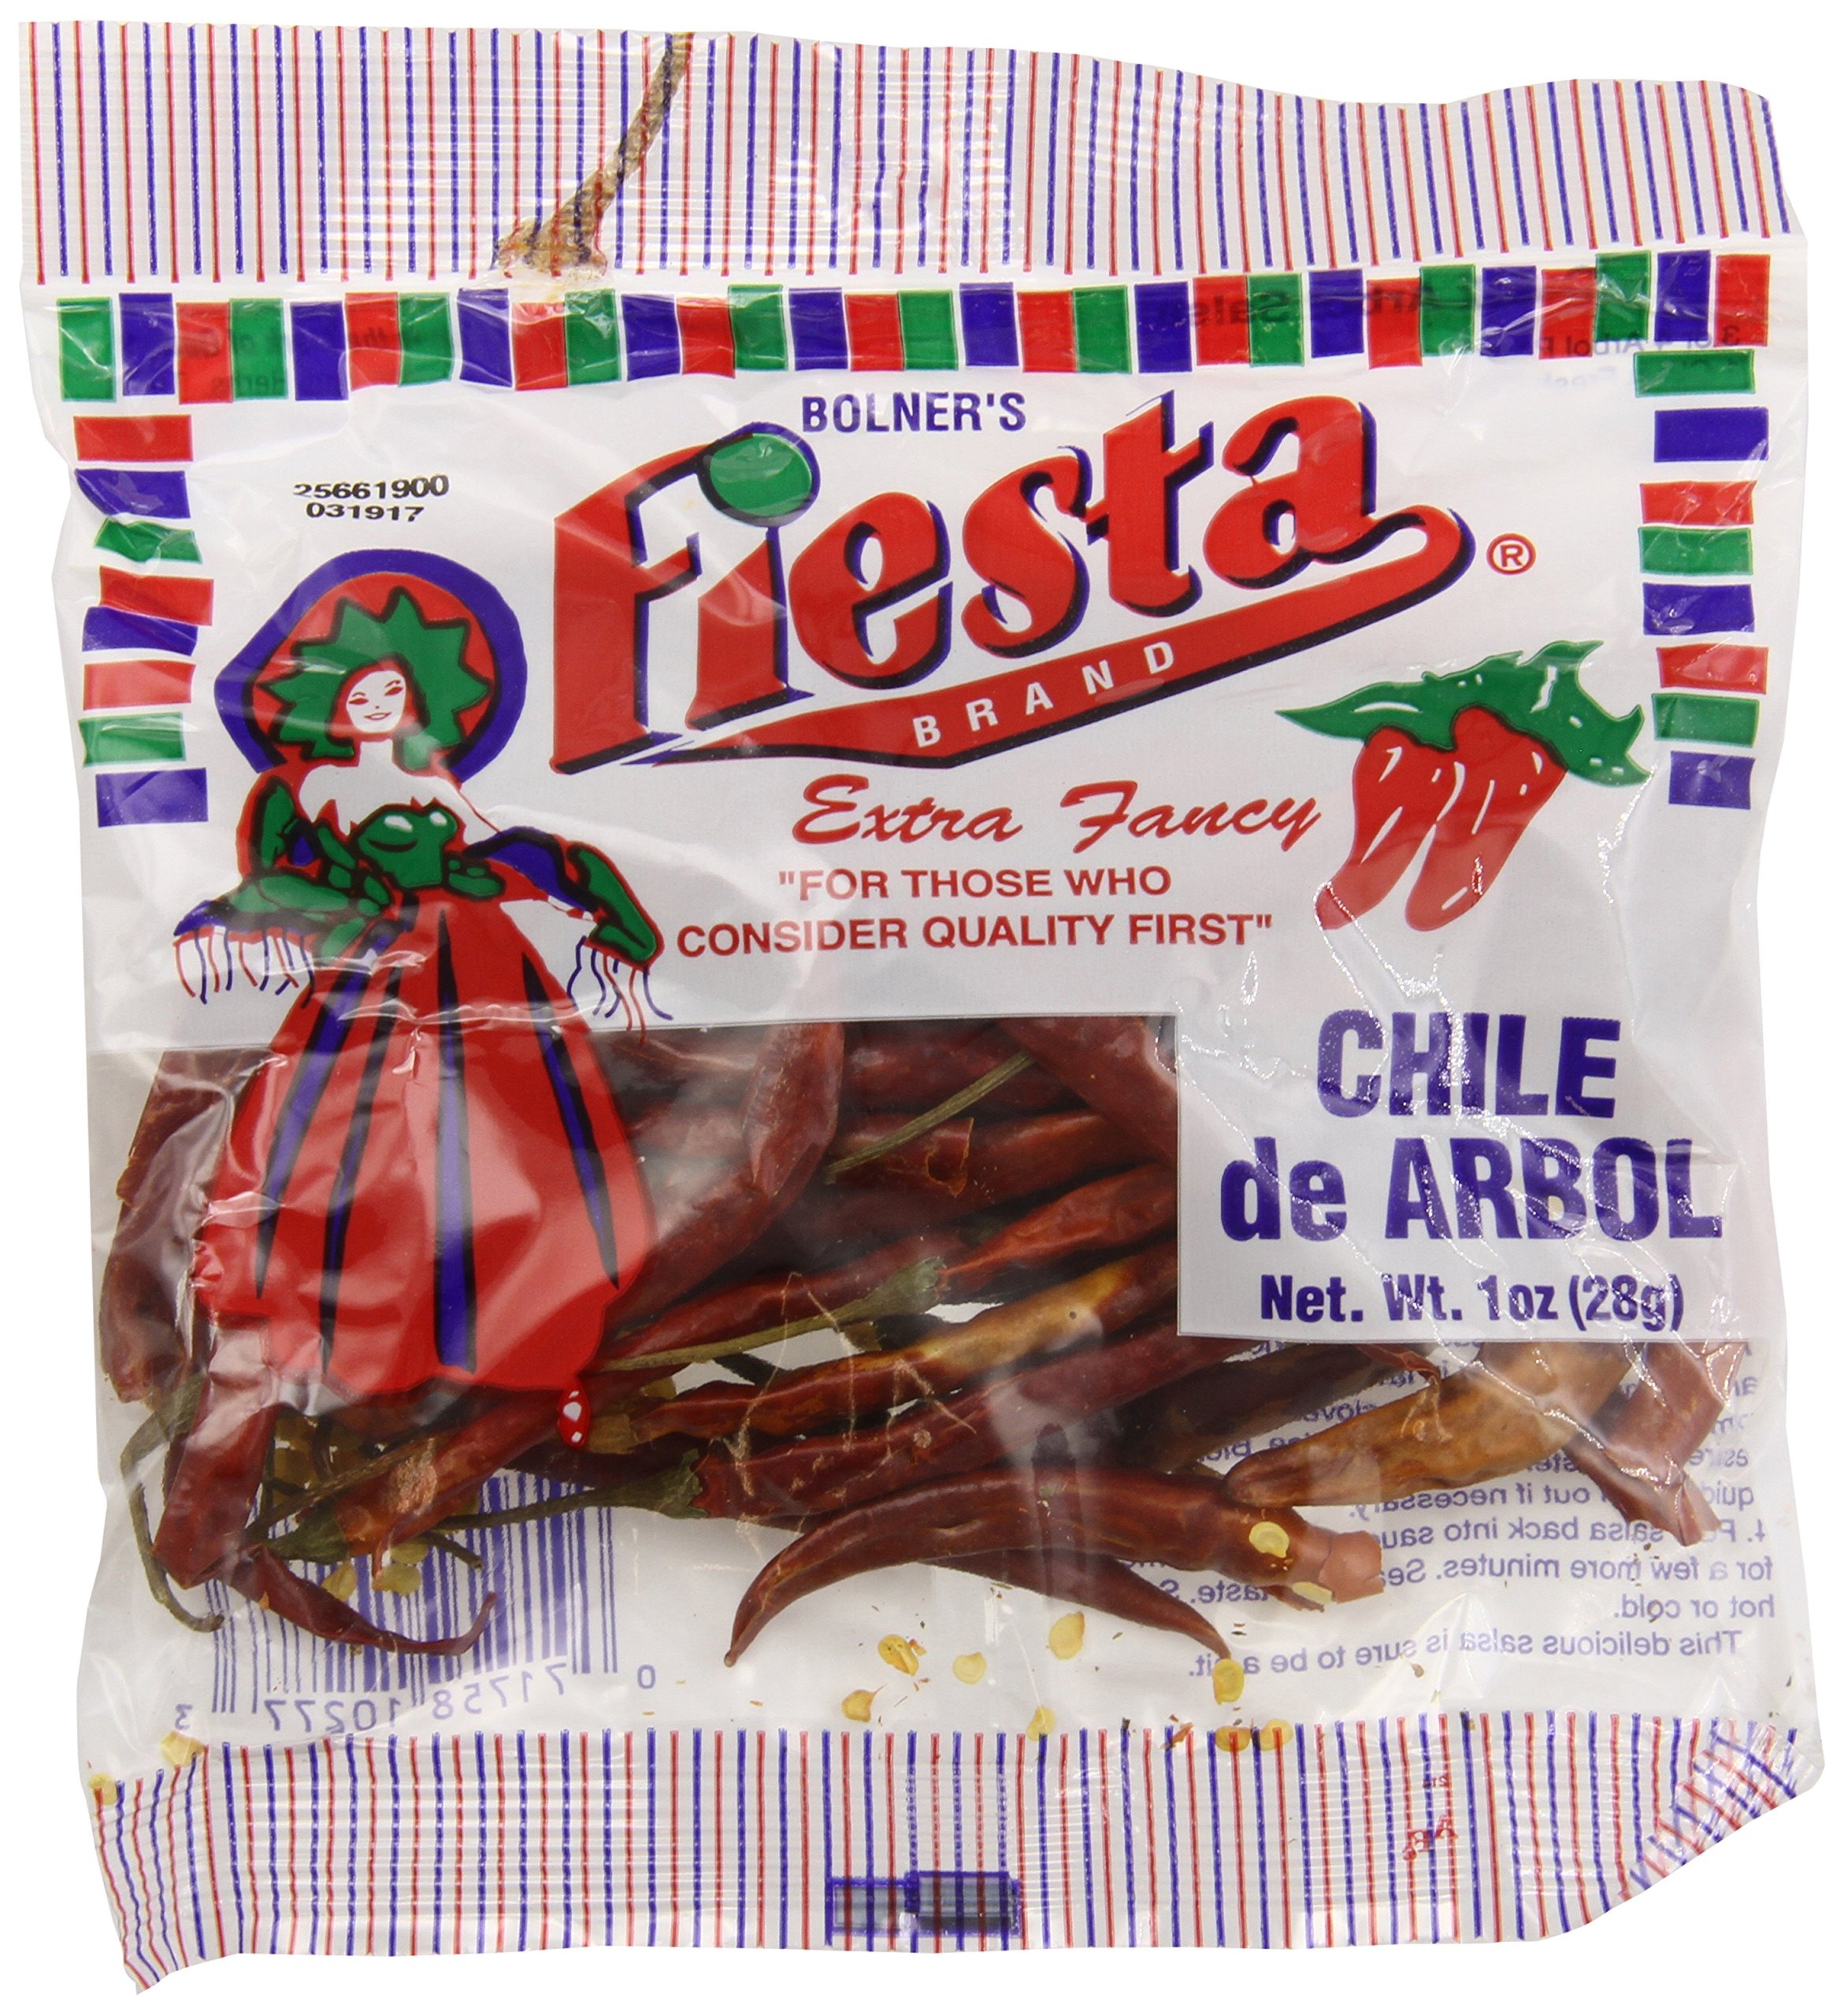
Item Name: Fiesta Arbol Peppers, 1-Ounce (Pack of 12)
Bullet Point 1: Pack of twelve, 1-ounce bags (total of 12 ounce)
Bullet Point 2: Small and plump
Bullet Point 3: Red hot chilies
Value: 12.0
Unit: Ounce

Price: 3.92